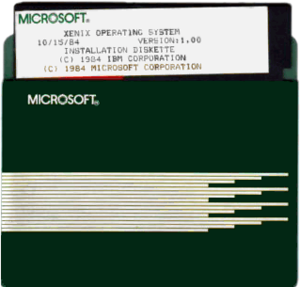
Xenix était un système d'exploitation Unix développé par Microsoft. Microsoft l'a appelé ainsi car il n'avait pas de licence pour utiliser le nom « Unix ».